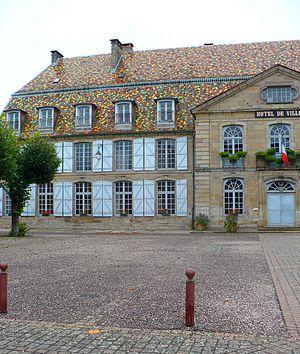
Chateau de Clermont-Tonnerre à Vauvillers
Le château de Vauvillers est un château situé à Vauvillers, en France.
Cet article recense les monuments historiques de la Haute-Saône, en France, pour la partie nord du département.
Cet article liste les châteaux de la Haute-Saône.